Sergei Artsibashev

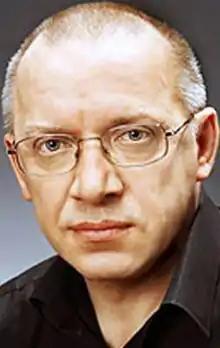
Sergei Artsibashev

Sergei Nikolayevich Artsibashev, less Artsybashev; September 14, 1951, Kalja, North Urals District, Sverdlovsk Oblast, USSR — July 12, 2015, Moscow, Russia) was a Russian theater director and actor. From 2002 until 2011 he was the artistic director at Moscow's Mayakovsky Theatre.